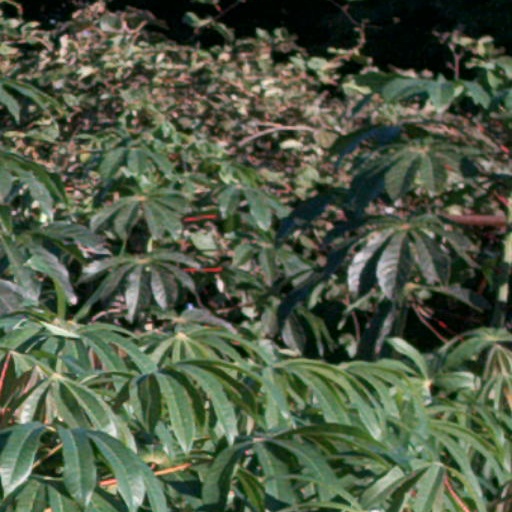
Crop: cassava